Boussières

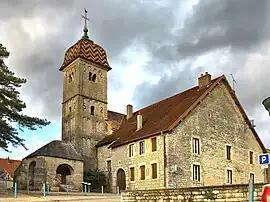
The church in Boussières

Boussières is a commune in the Doubs department in the Bourgogne-Franche-Comté region in eastern France.